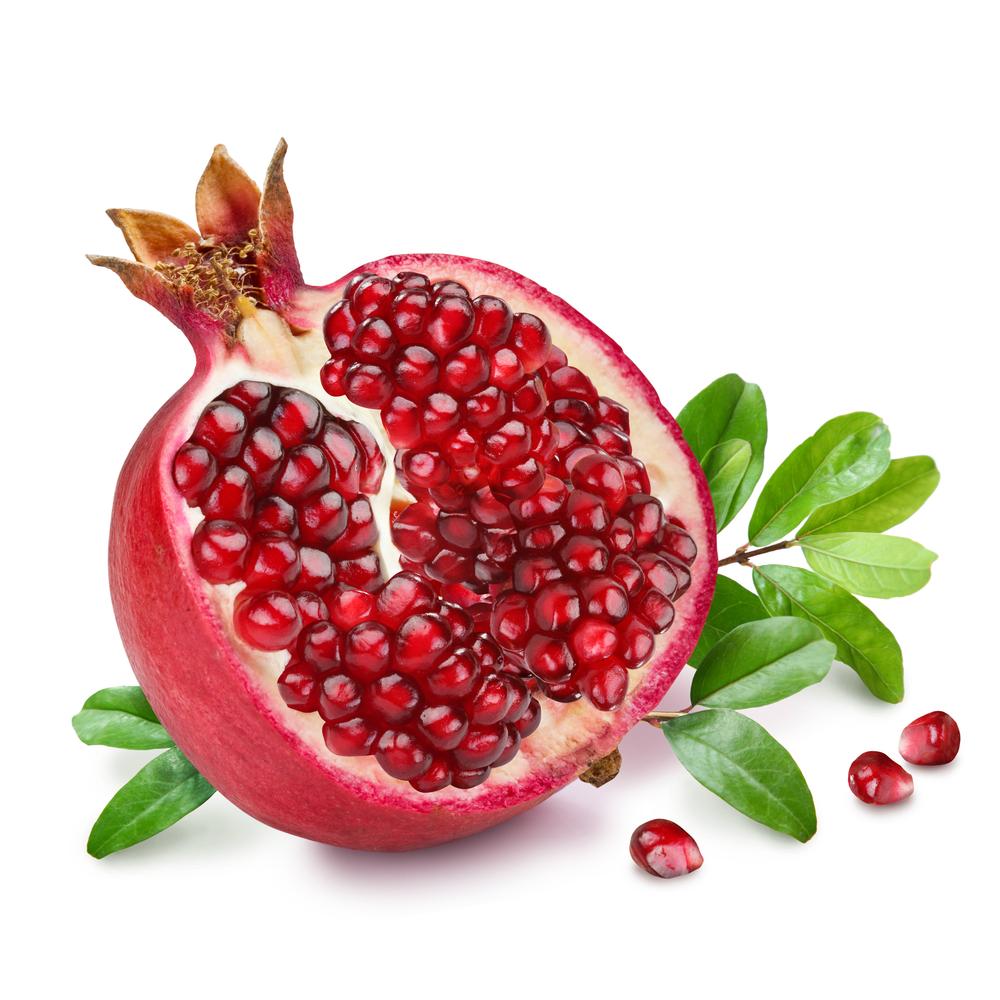
Label: Pomegranate